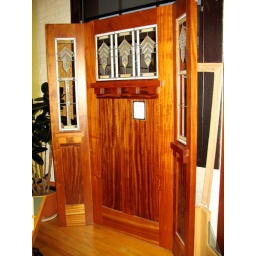
Versatile Sash showroom. Leaded glass in mahogany door and sidelights by David Schlicer Stained Glass Studio, Portland, Oregon 2005